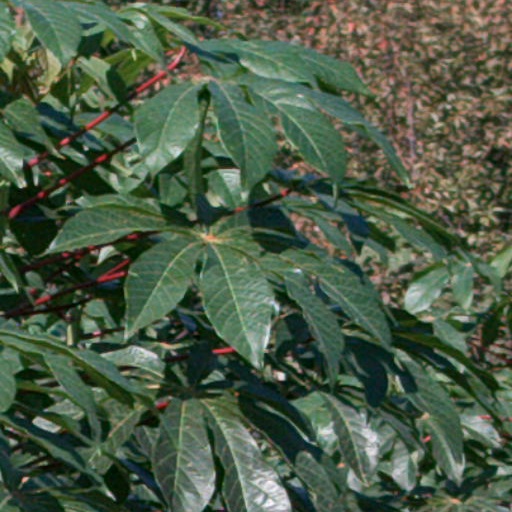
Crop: cassava